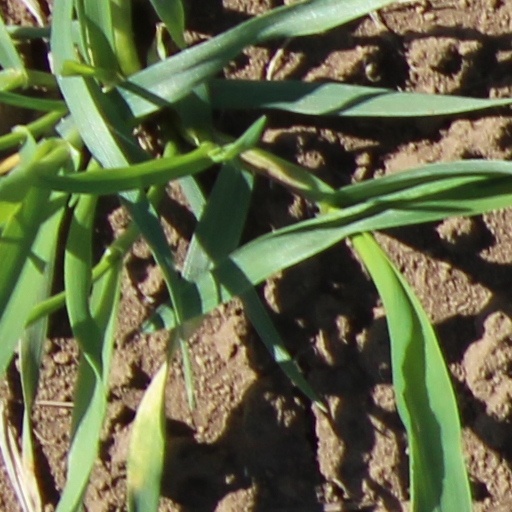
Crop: wheat